Battle of the Teutoburg Forest

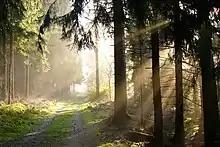
Autumn in Teutoburg Forest

On the morning of September 8, the Roman army decamped and continued snaking its way through the area's thick forest, which slowed movement and strung the army out at an increasing distance. Arminius now only had to ensure that the Romans worked their way towards Kalkriese, where the Angrivarii lay in ambush. To that end, his Bructerii allies attacked the Roman army along its length in the late morning.